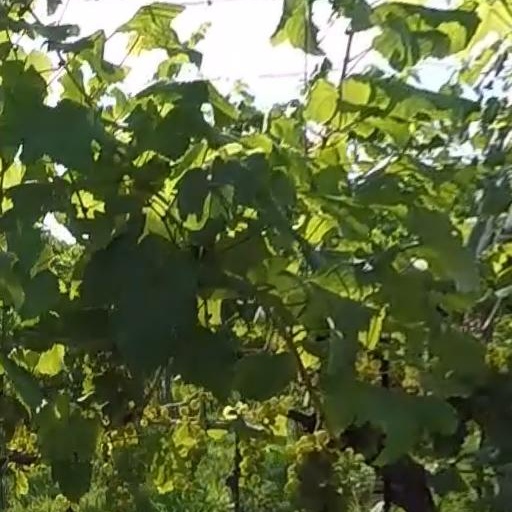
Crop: grape